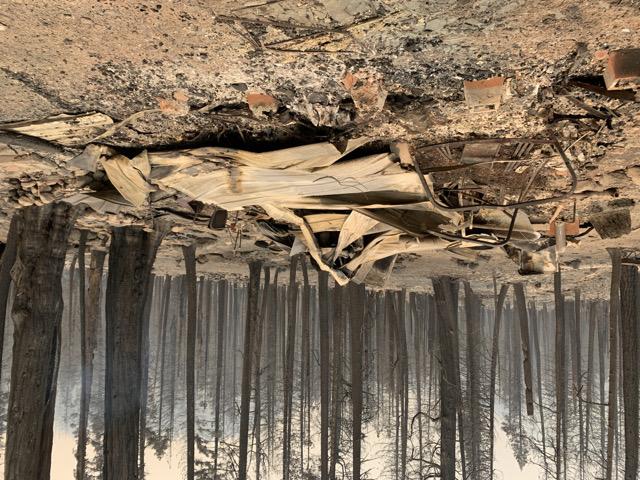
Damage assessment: destroyed